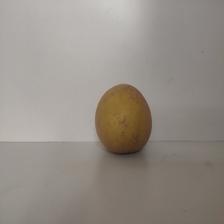
Size: Large